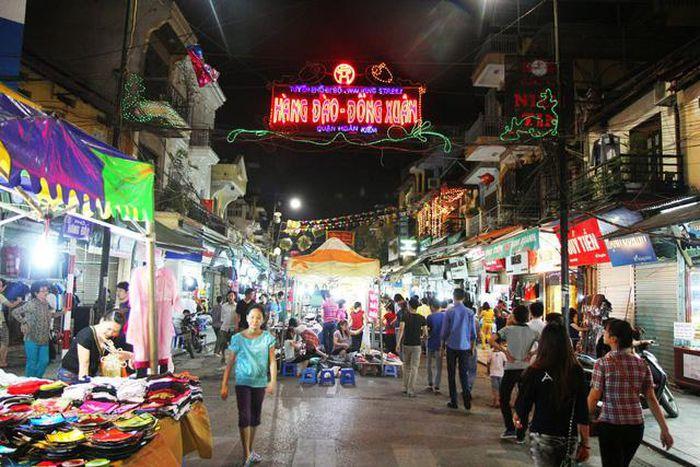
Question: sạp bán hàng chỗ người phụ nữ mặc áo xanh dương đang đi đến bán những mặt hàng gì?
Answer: bán các loại quần áo